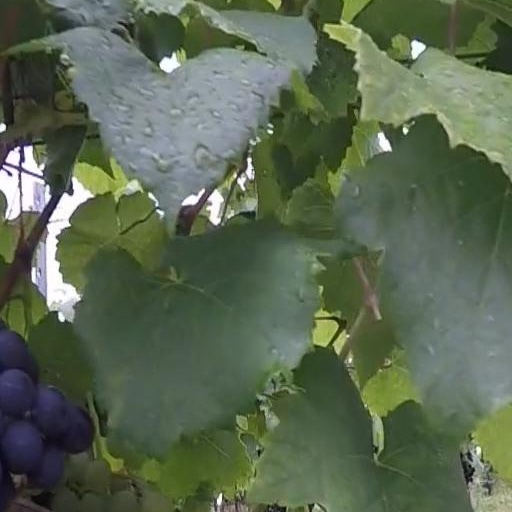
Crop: grape